Shinarump Conglomerate

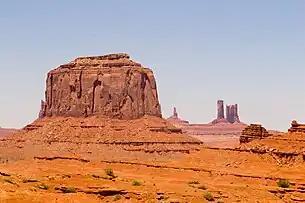
5)-(horizontal)-Shinarump Conglomerate, 4)-(horizontal)-Moenkopi Formation, 3)-vertical cliffs of De Chelly Sandstone, and 2)-skirts/erosion slopes of Organ Rock Formation-(horizontally bedded)The angular unconformity below is upon the 1)-low angle dipping Cedar Mesa Sandstone, commonly of southeast Utah

In Monument Valley, of Arizona and south Utah, only larger landforms still contain the protective caprock of the Shinarump Conglomerate. The vertical cliffs of highly resistant De Chelly Sandstone protect the highly erodable Organ Rock Formation that forms 'erosion skirts' at the base of the vertical monuments in Monument Valley. For larger mesas, or larger connected land forms, where the more erodable overlying Moenkopi Formation, has not been lost, (with the caprock Shinarump also being undermined), larger sections of Shinarump are thus preserved. Perimeter mesas in the Monument Valley region have the caprock protecting the upper surface, plants, and alluvium from easy erosion of the landform surface.